Paria Peninsula

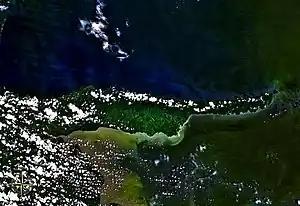
Satellite photo of the Paria Peninsula, between the Caribbean Sea (above/north) and Gulf of Paria (below/south).

The Paria Peninsula is a large peninsula on the Caribbean Sea, in the state of Sucre in northern Venezuela.